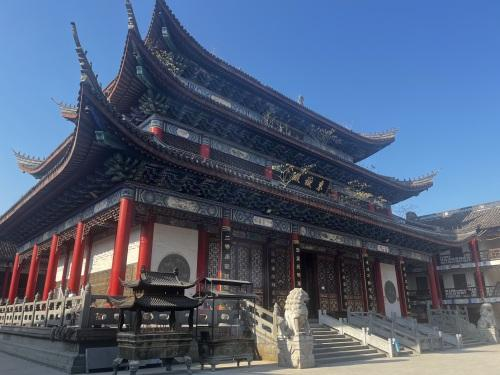
地标名称：东岳庙
所在城市：杭州市·萧山区